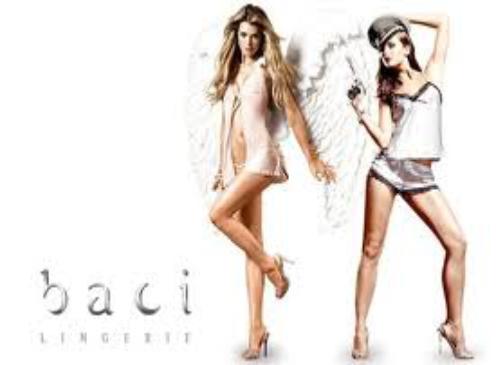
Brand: Baci Lingerie
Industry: Clothes